Ernst Kapp

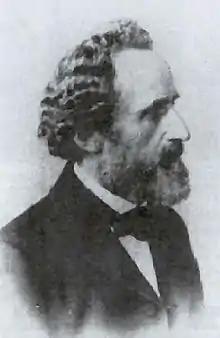
Ernst Kapp.

Ernst Christian Kapp (15 October 1808 – 30 January 1896) was a German-American philosopher of technology and geographer, and a follower of Carl Ritter.